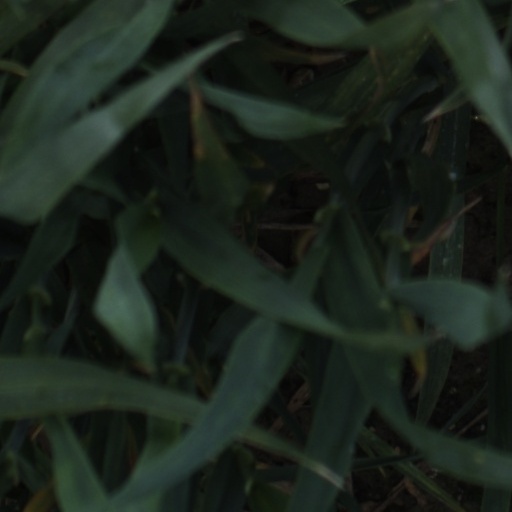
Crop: wheat